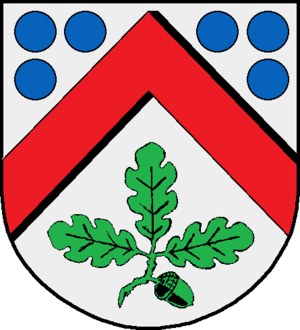
Kisdorf est une commune allemande de l'arrondissement de Segeberg, dans le Land de Schleswig-Holstein.